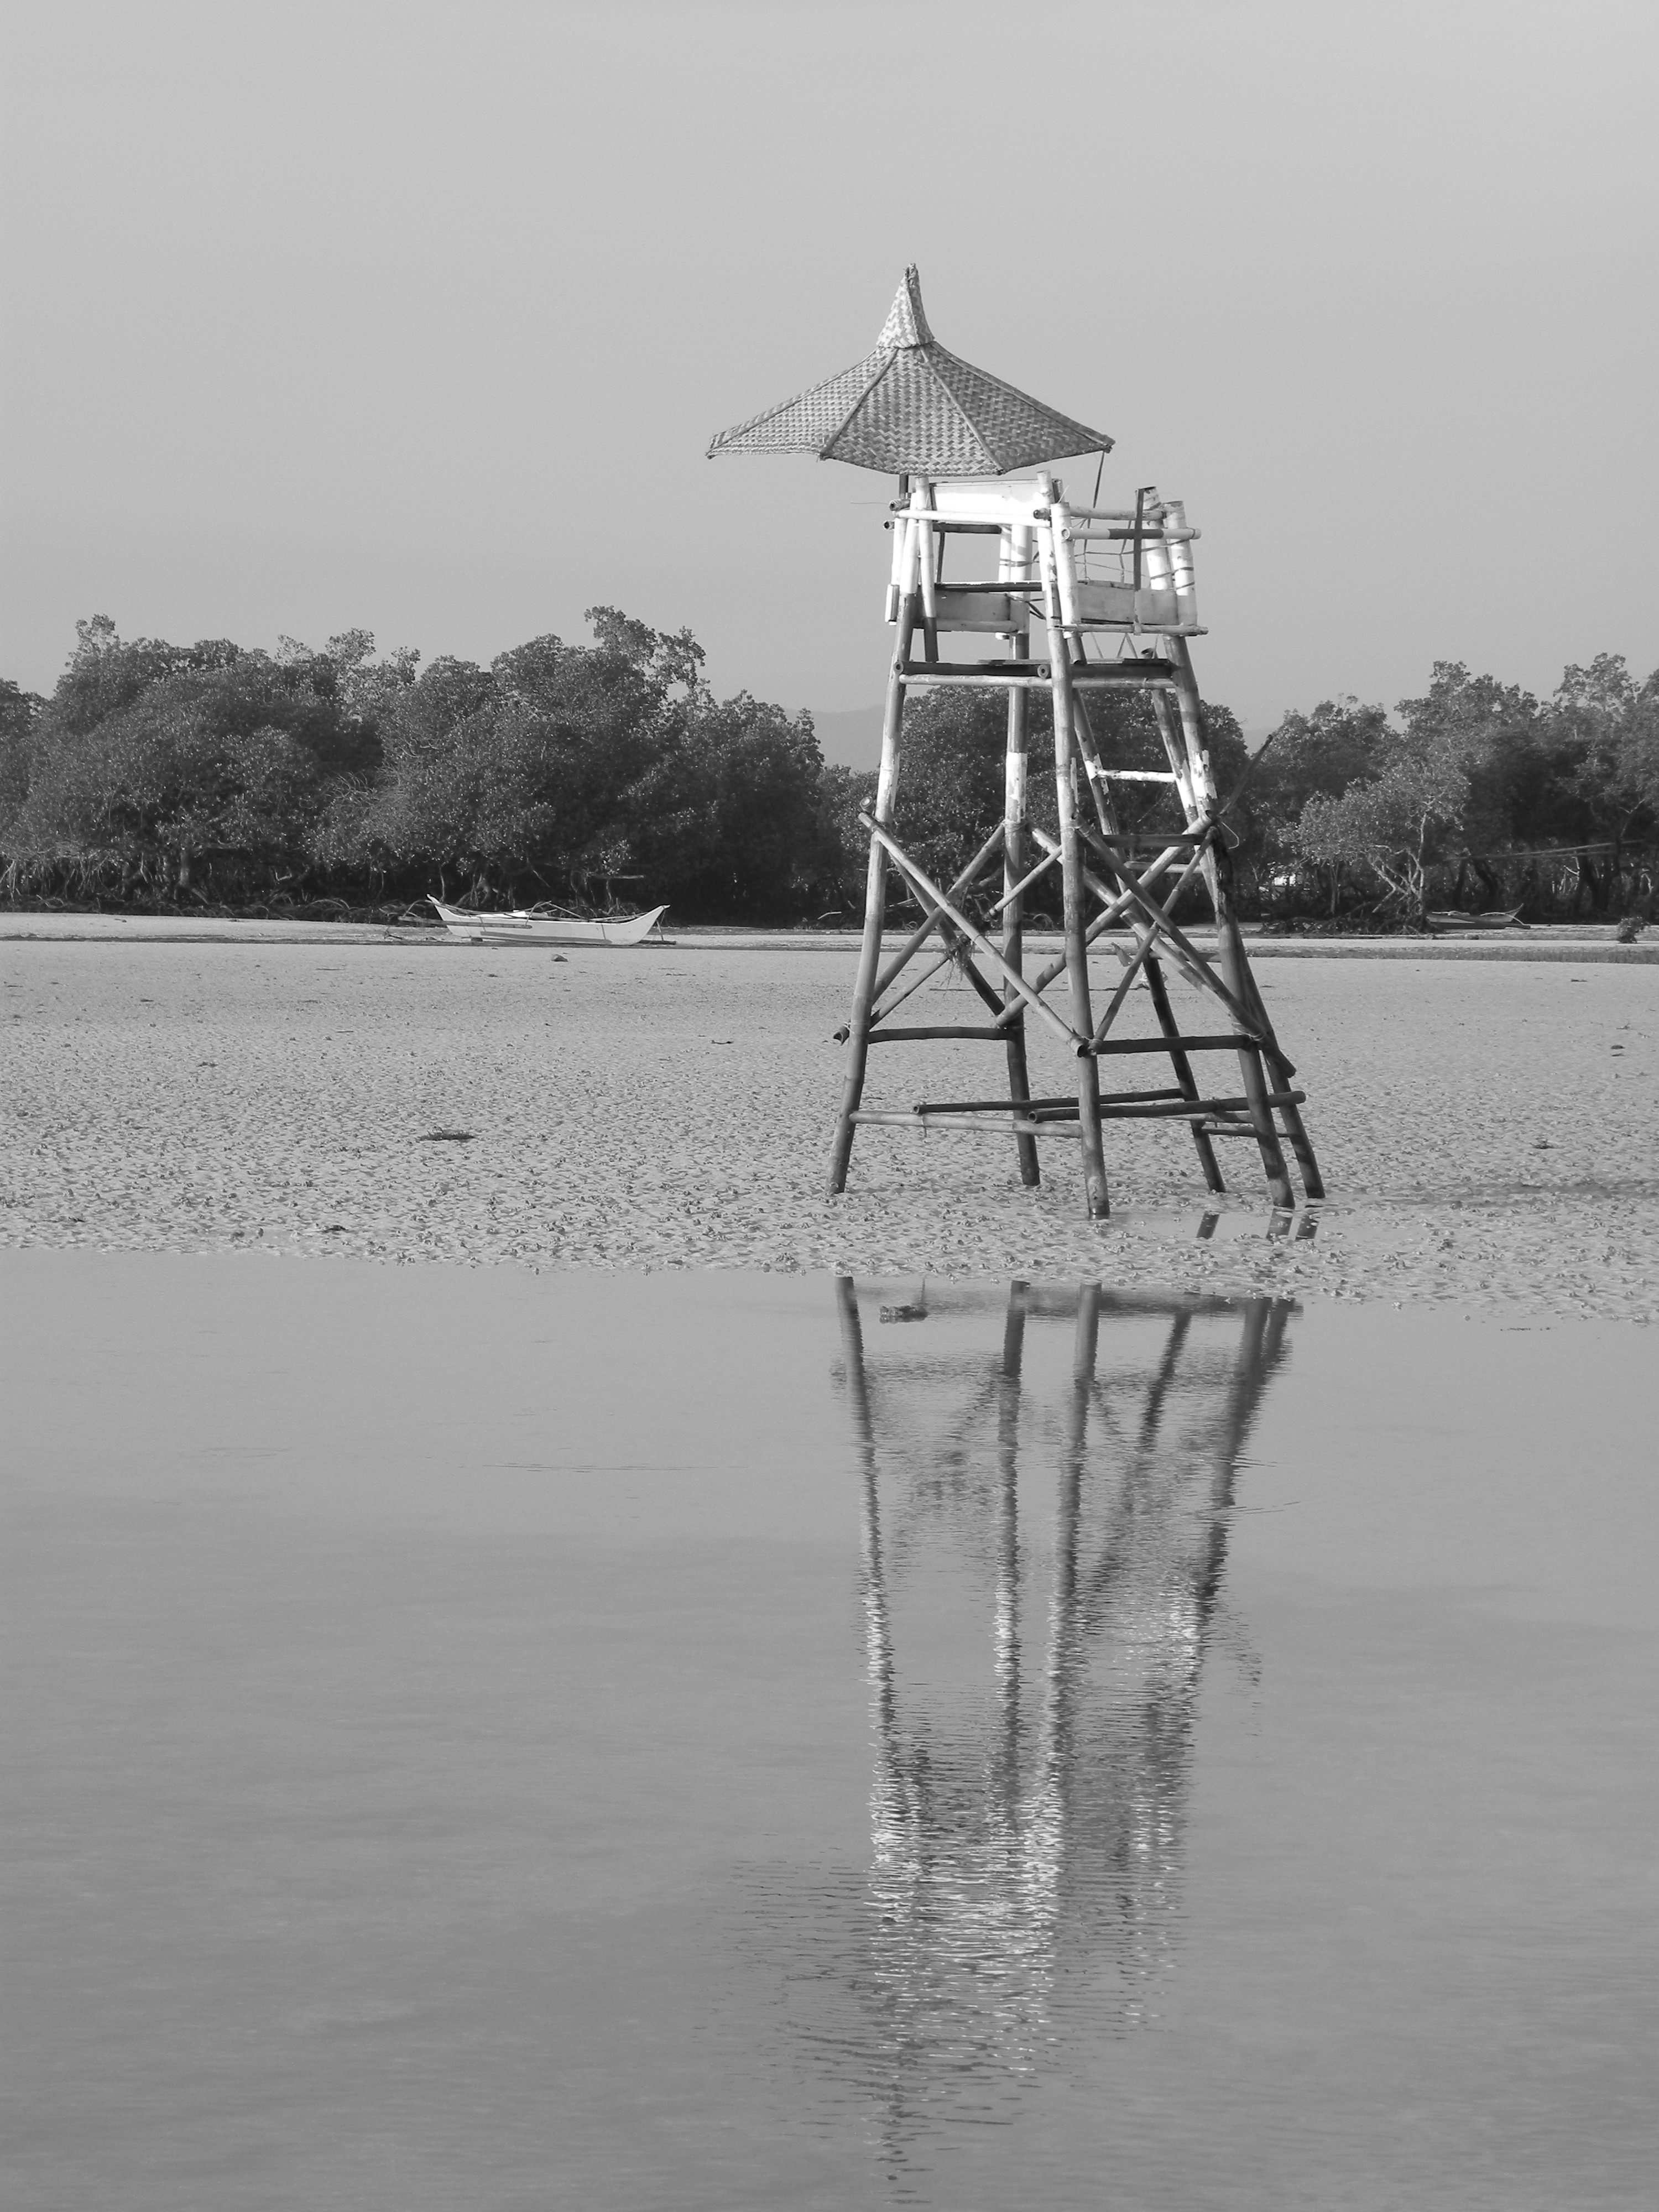
beach, sea, coast, water, sand, ocean, winter, black and white, shore, wind, lifeguard, reflection, tower, weather, monochrome, lonely, sandy beach, monochrome photography